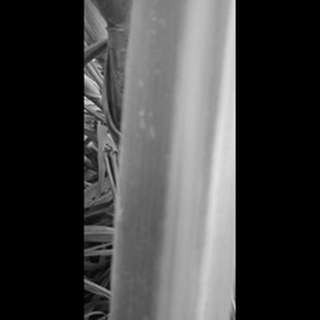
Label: sugarcane_yellow_leaf_disease